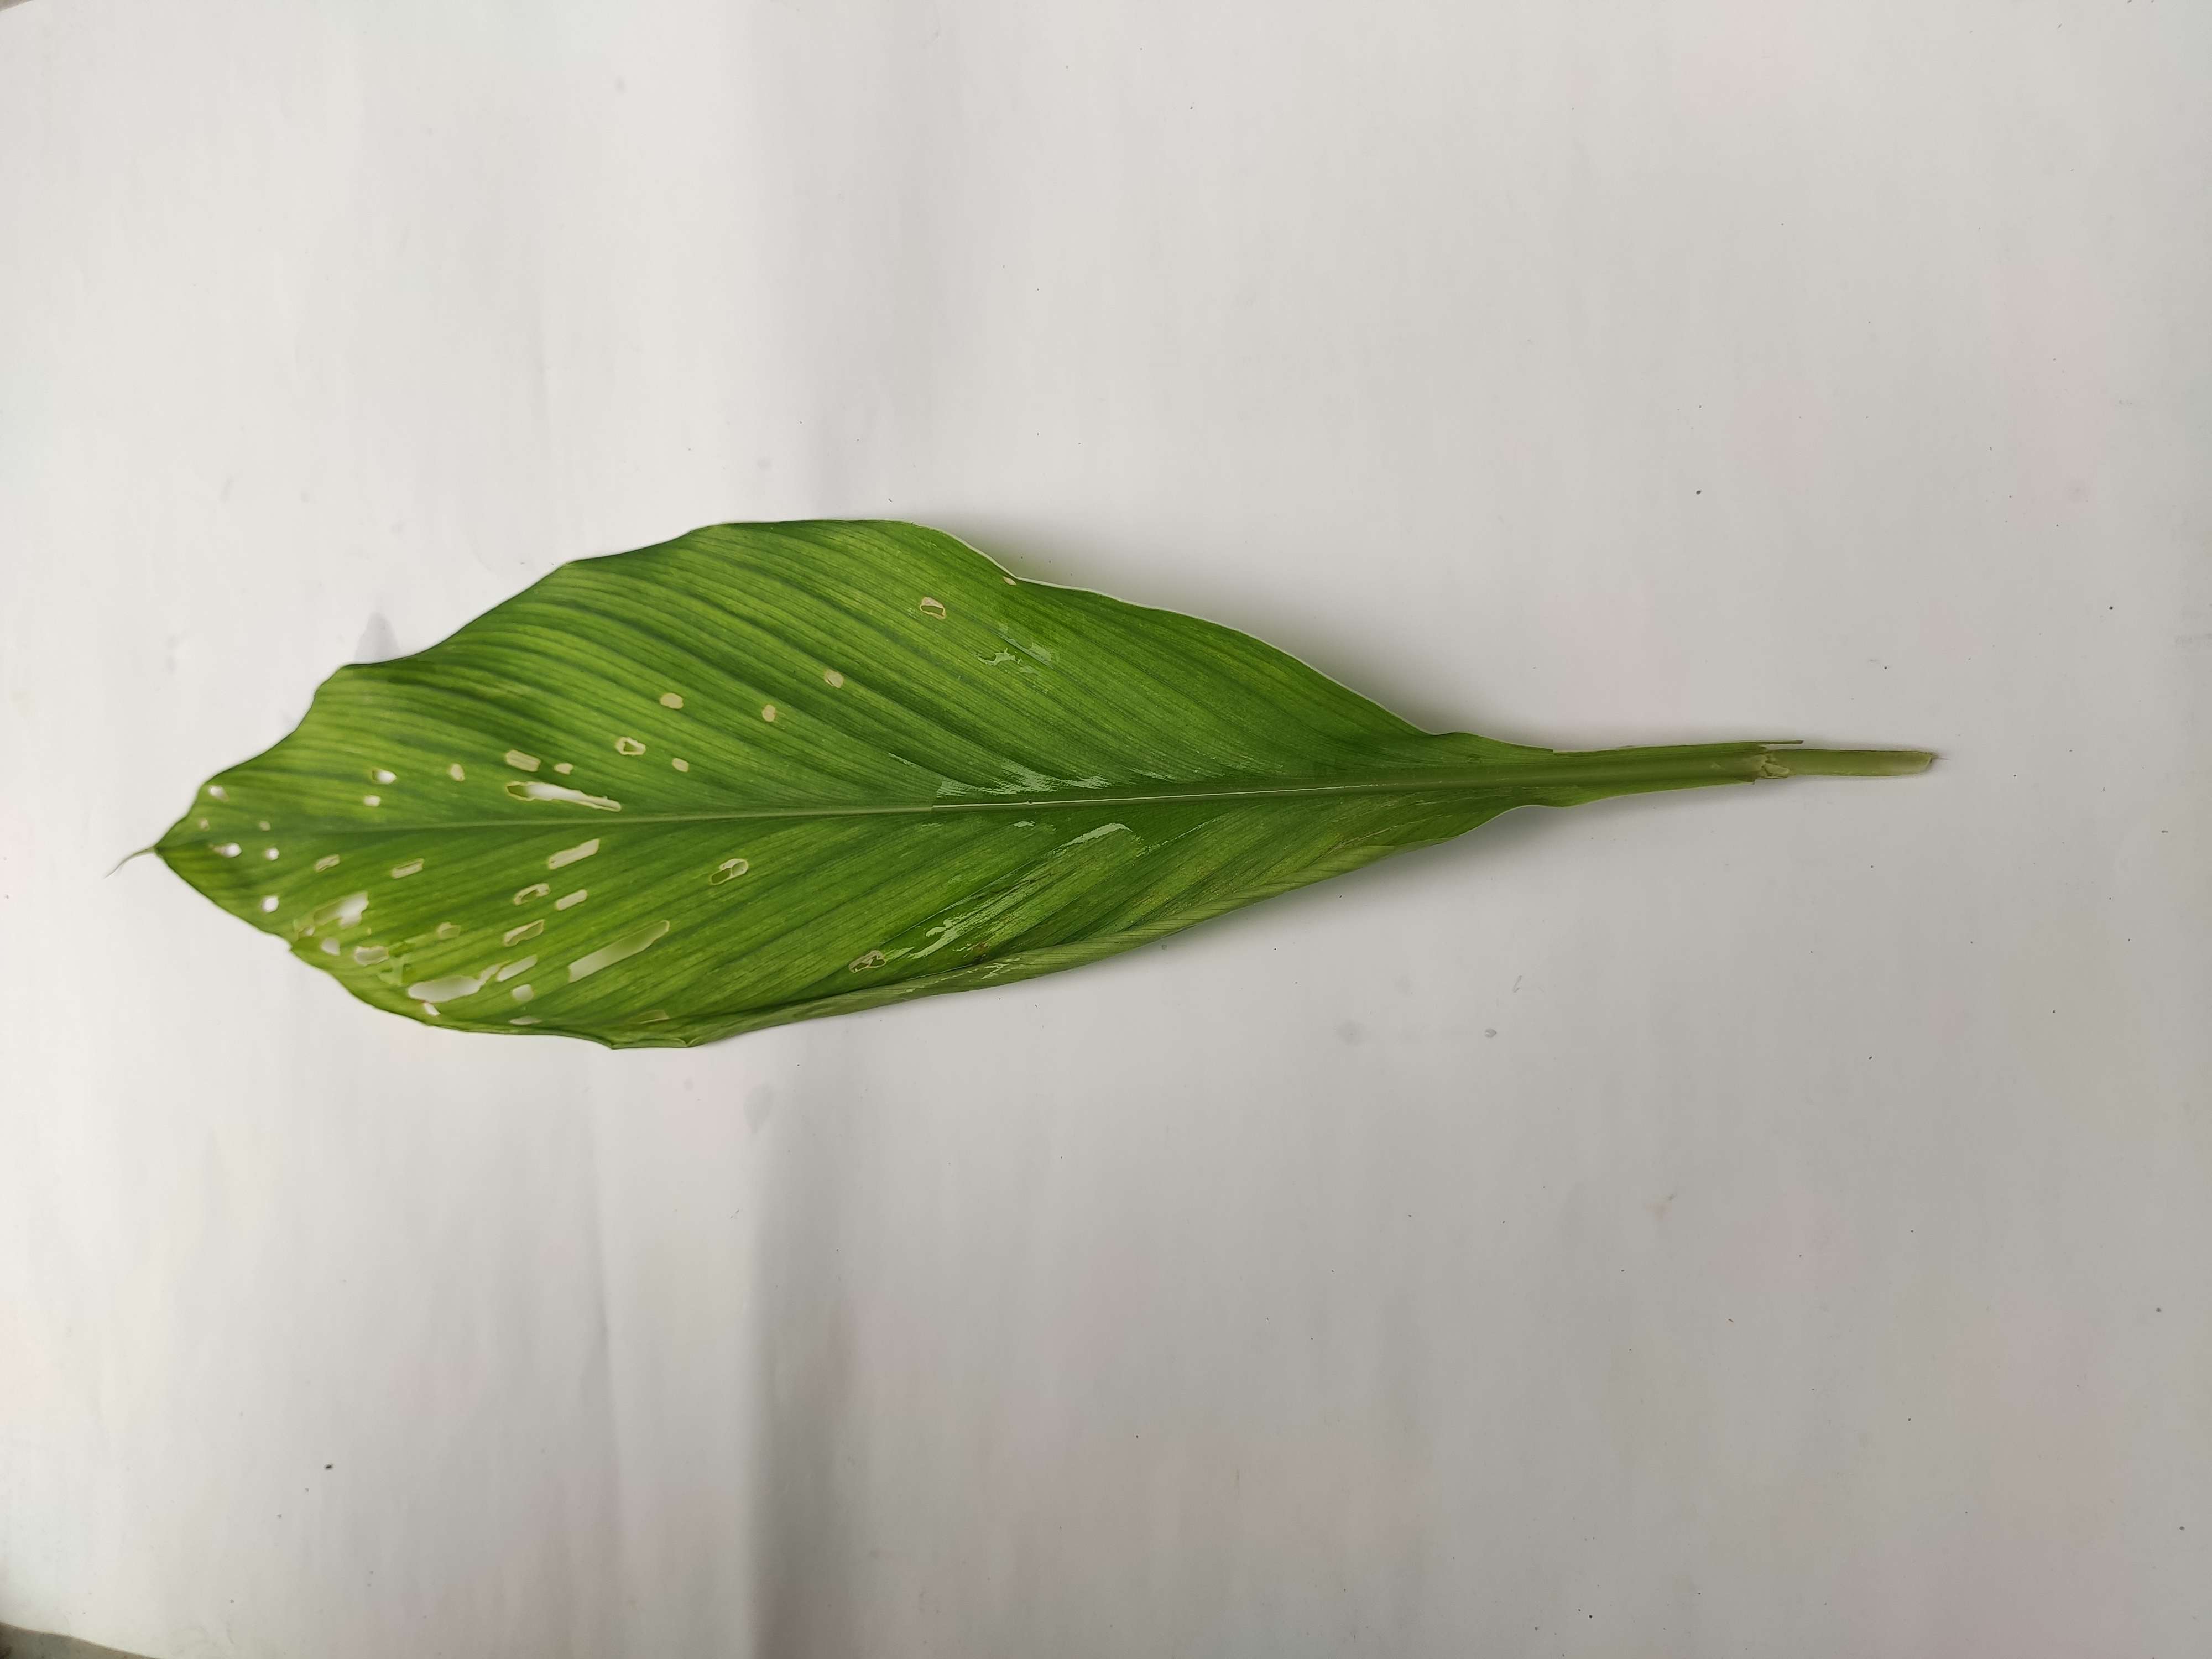
Label: Aphids_Disease